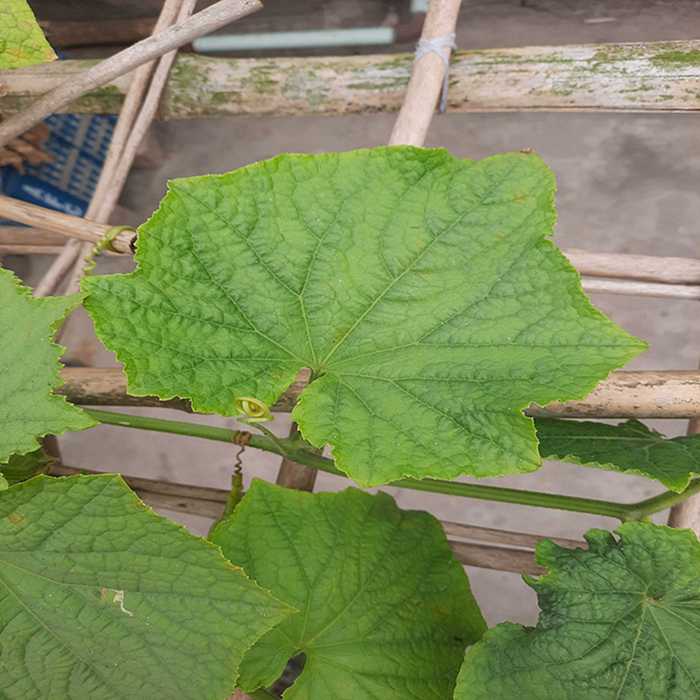
Plant: Cucumber
Label: Fresh leaf